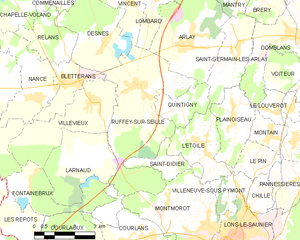
Ruffey-sur-Seille est une commune française située dans le département du Jura en région Bourgogne-Franche-Comté.